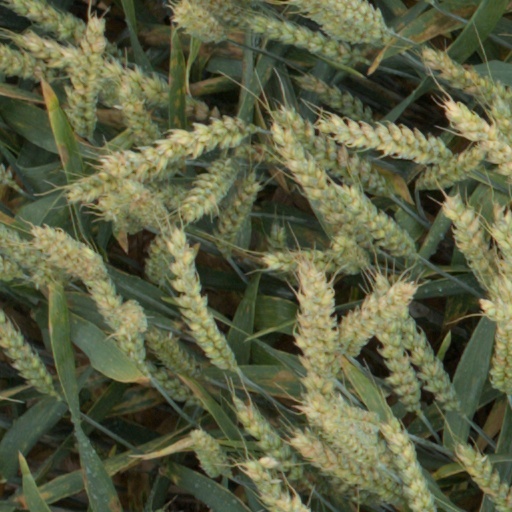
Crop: wheat